UFO (band)

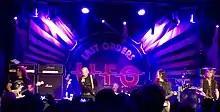
UFO at Cambridge, 22 March 2019. "Last Orders" Tour.

Longtime keyboardist and guitarist Paul Raymond died from a heart attack on 13 April 2019 at the age of 73. Two weeks later, it was announced that Raymond's initial replacement Neil Carter would be rejoining UFO for the remainder of the band's final tour. Former guitarist Paul Chapman died on his 66th birthday on 9 June 2020. Chapman was followed two months later by original bassist Pete Way, who died from accident injuries at the age of 69.